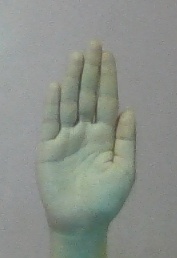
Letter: seen